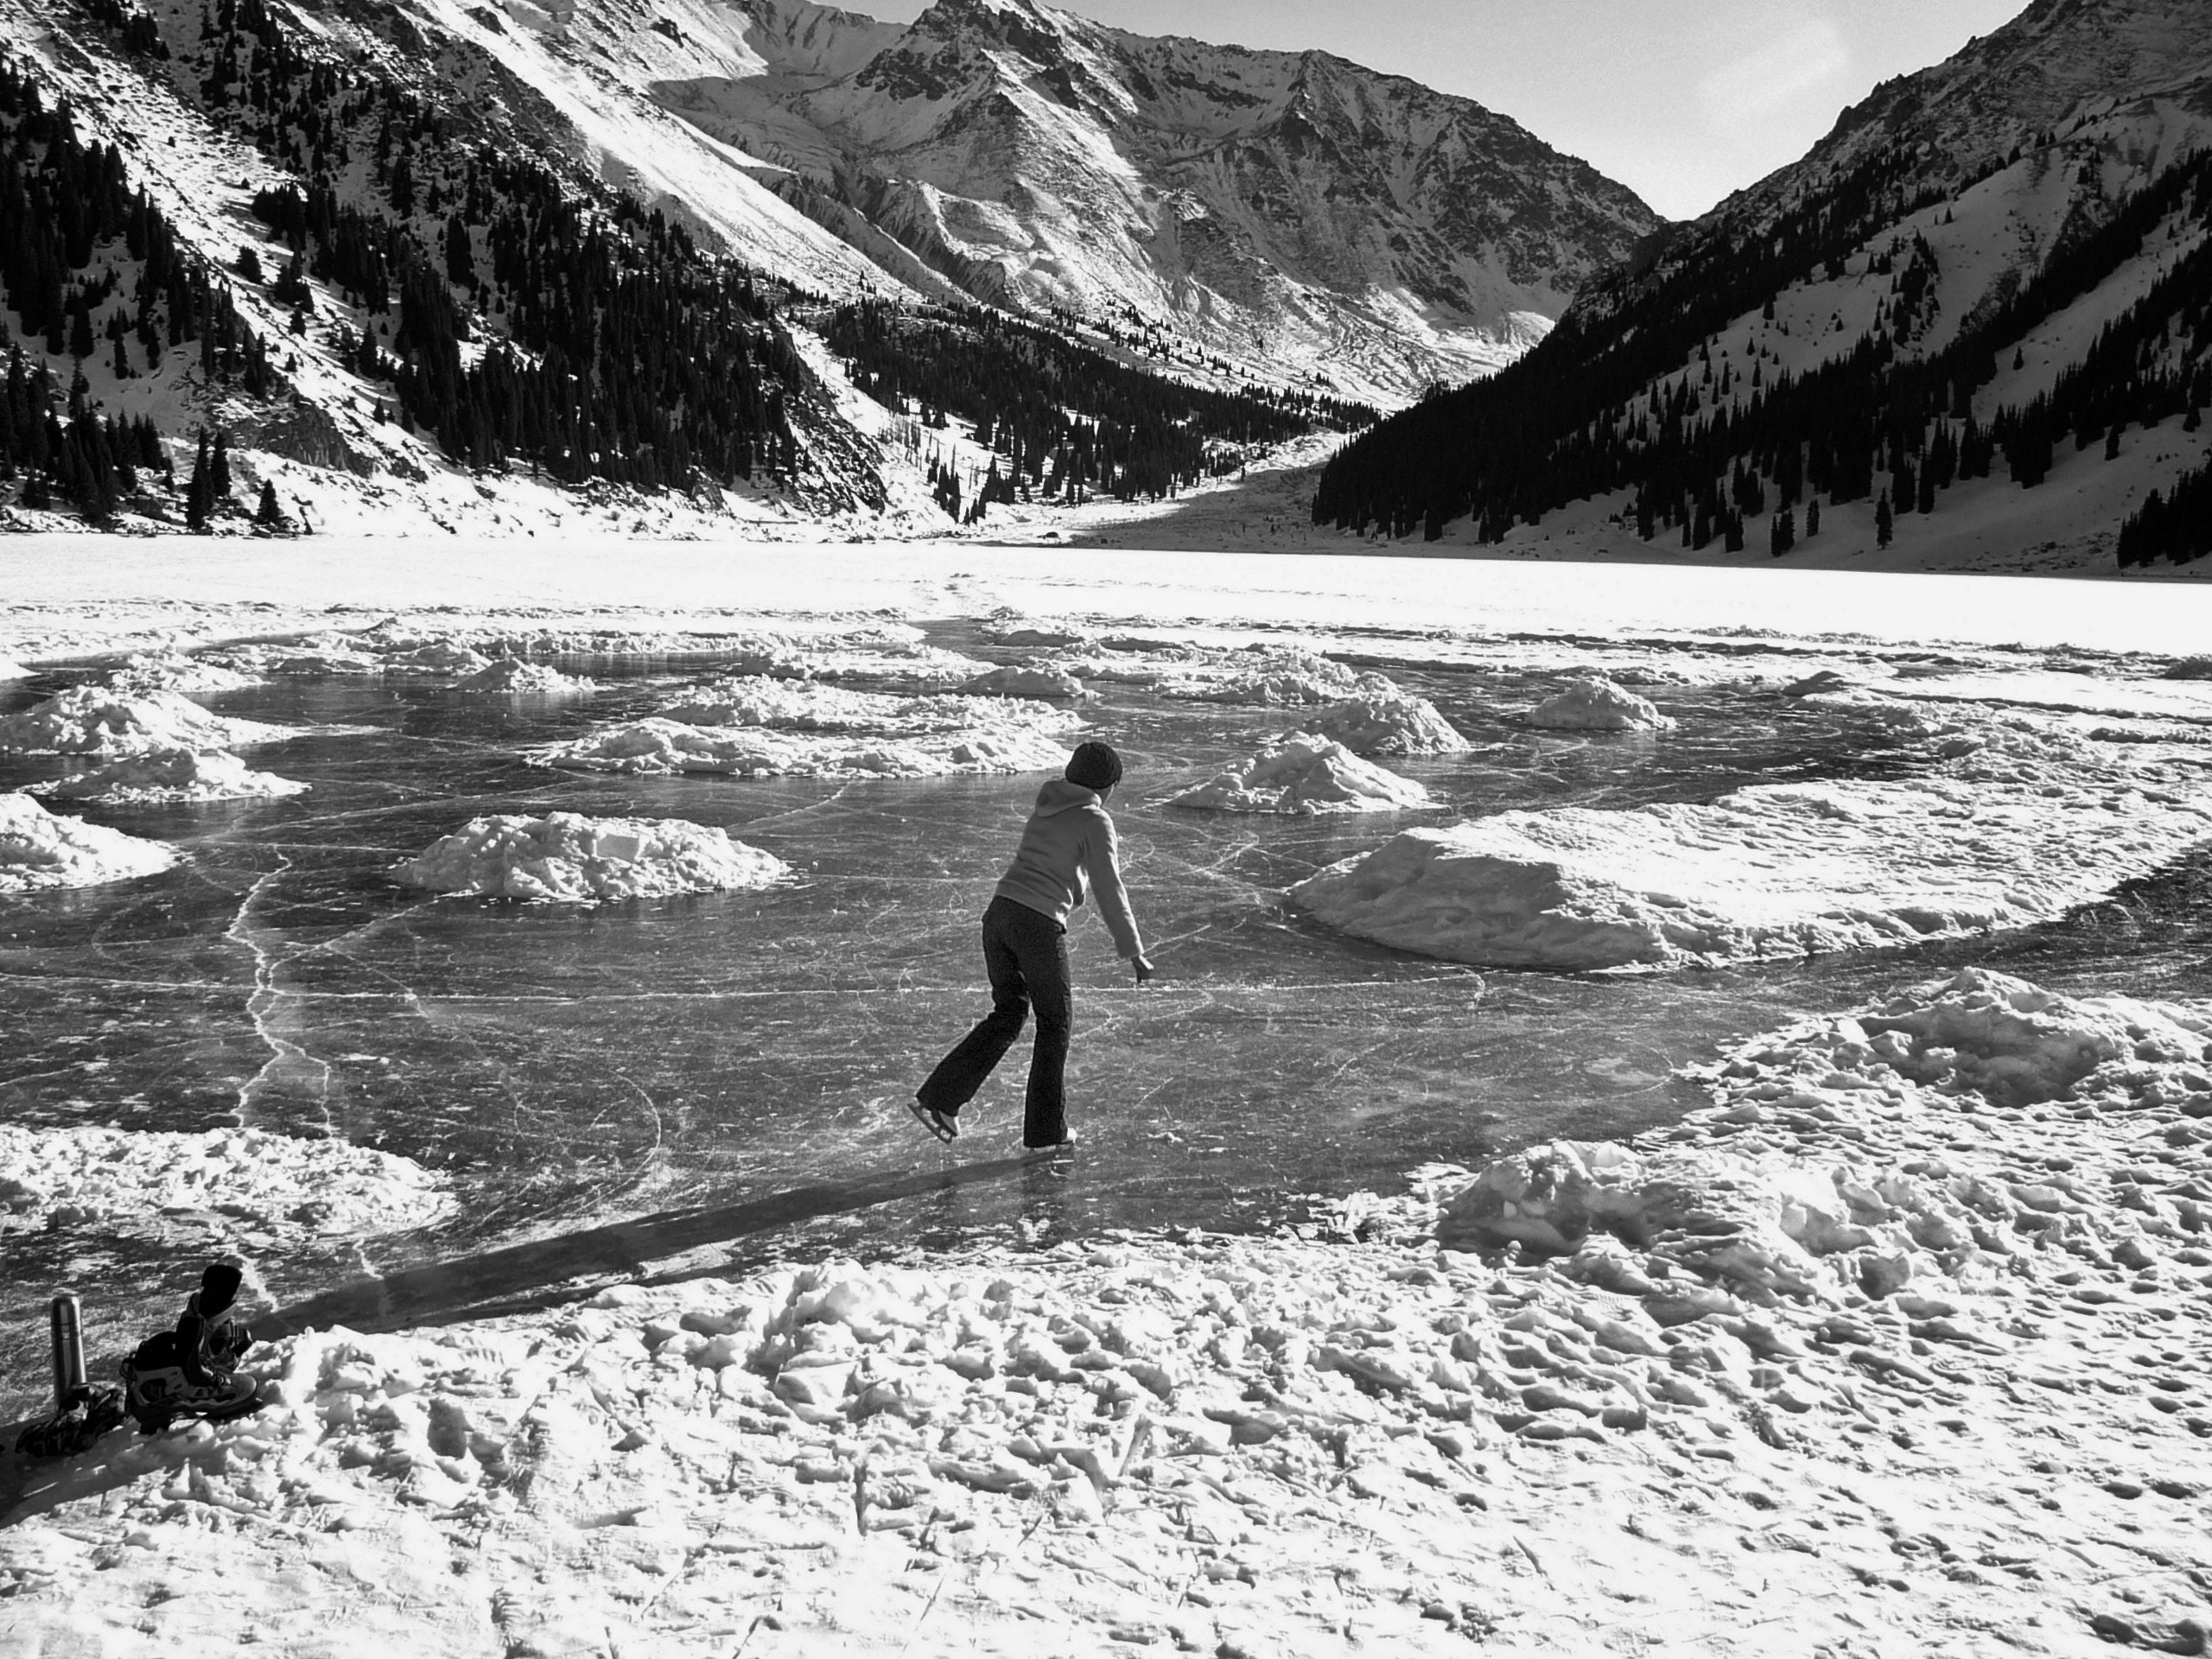
landscape, nature, wilderness, walking, mountain, snow, winter, black and white, woman, lake, adventure, mountain range, ice, glacier, frozen, monochrome, ridge, outside, mountains, moraine, landform, ice skating, monochrome photography, mountainous landforms, glacial landform, geological phenomenon